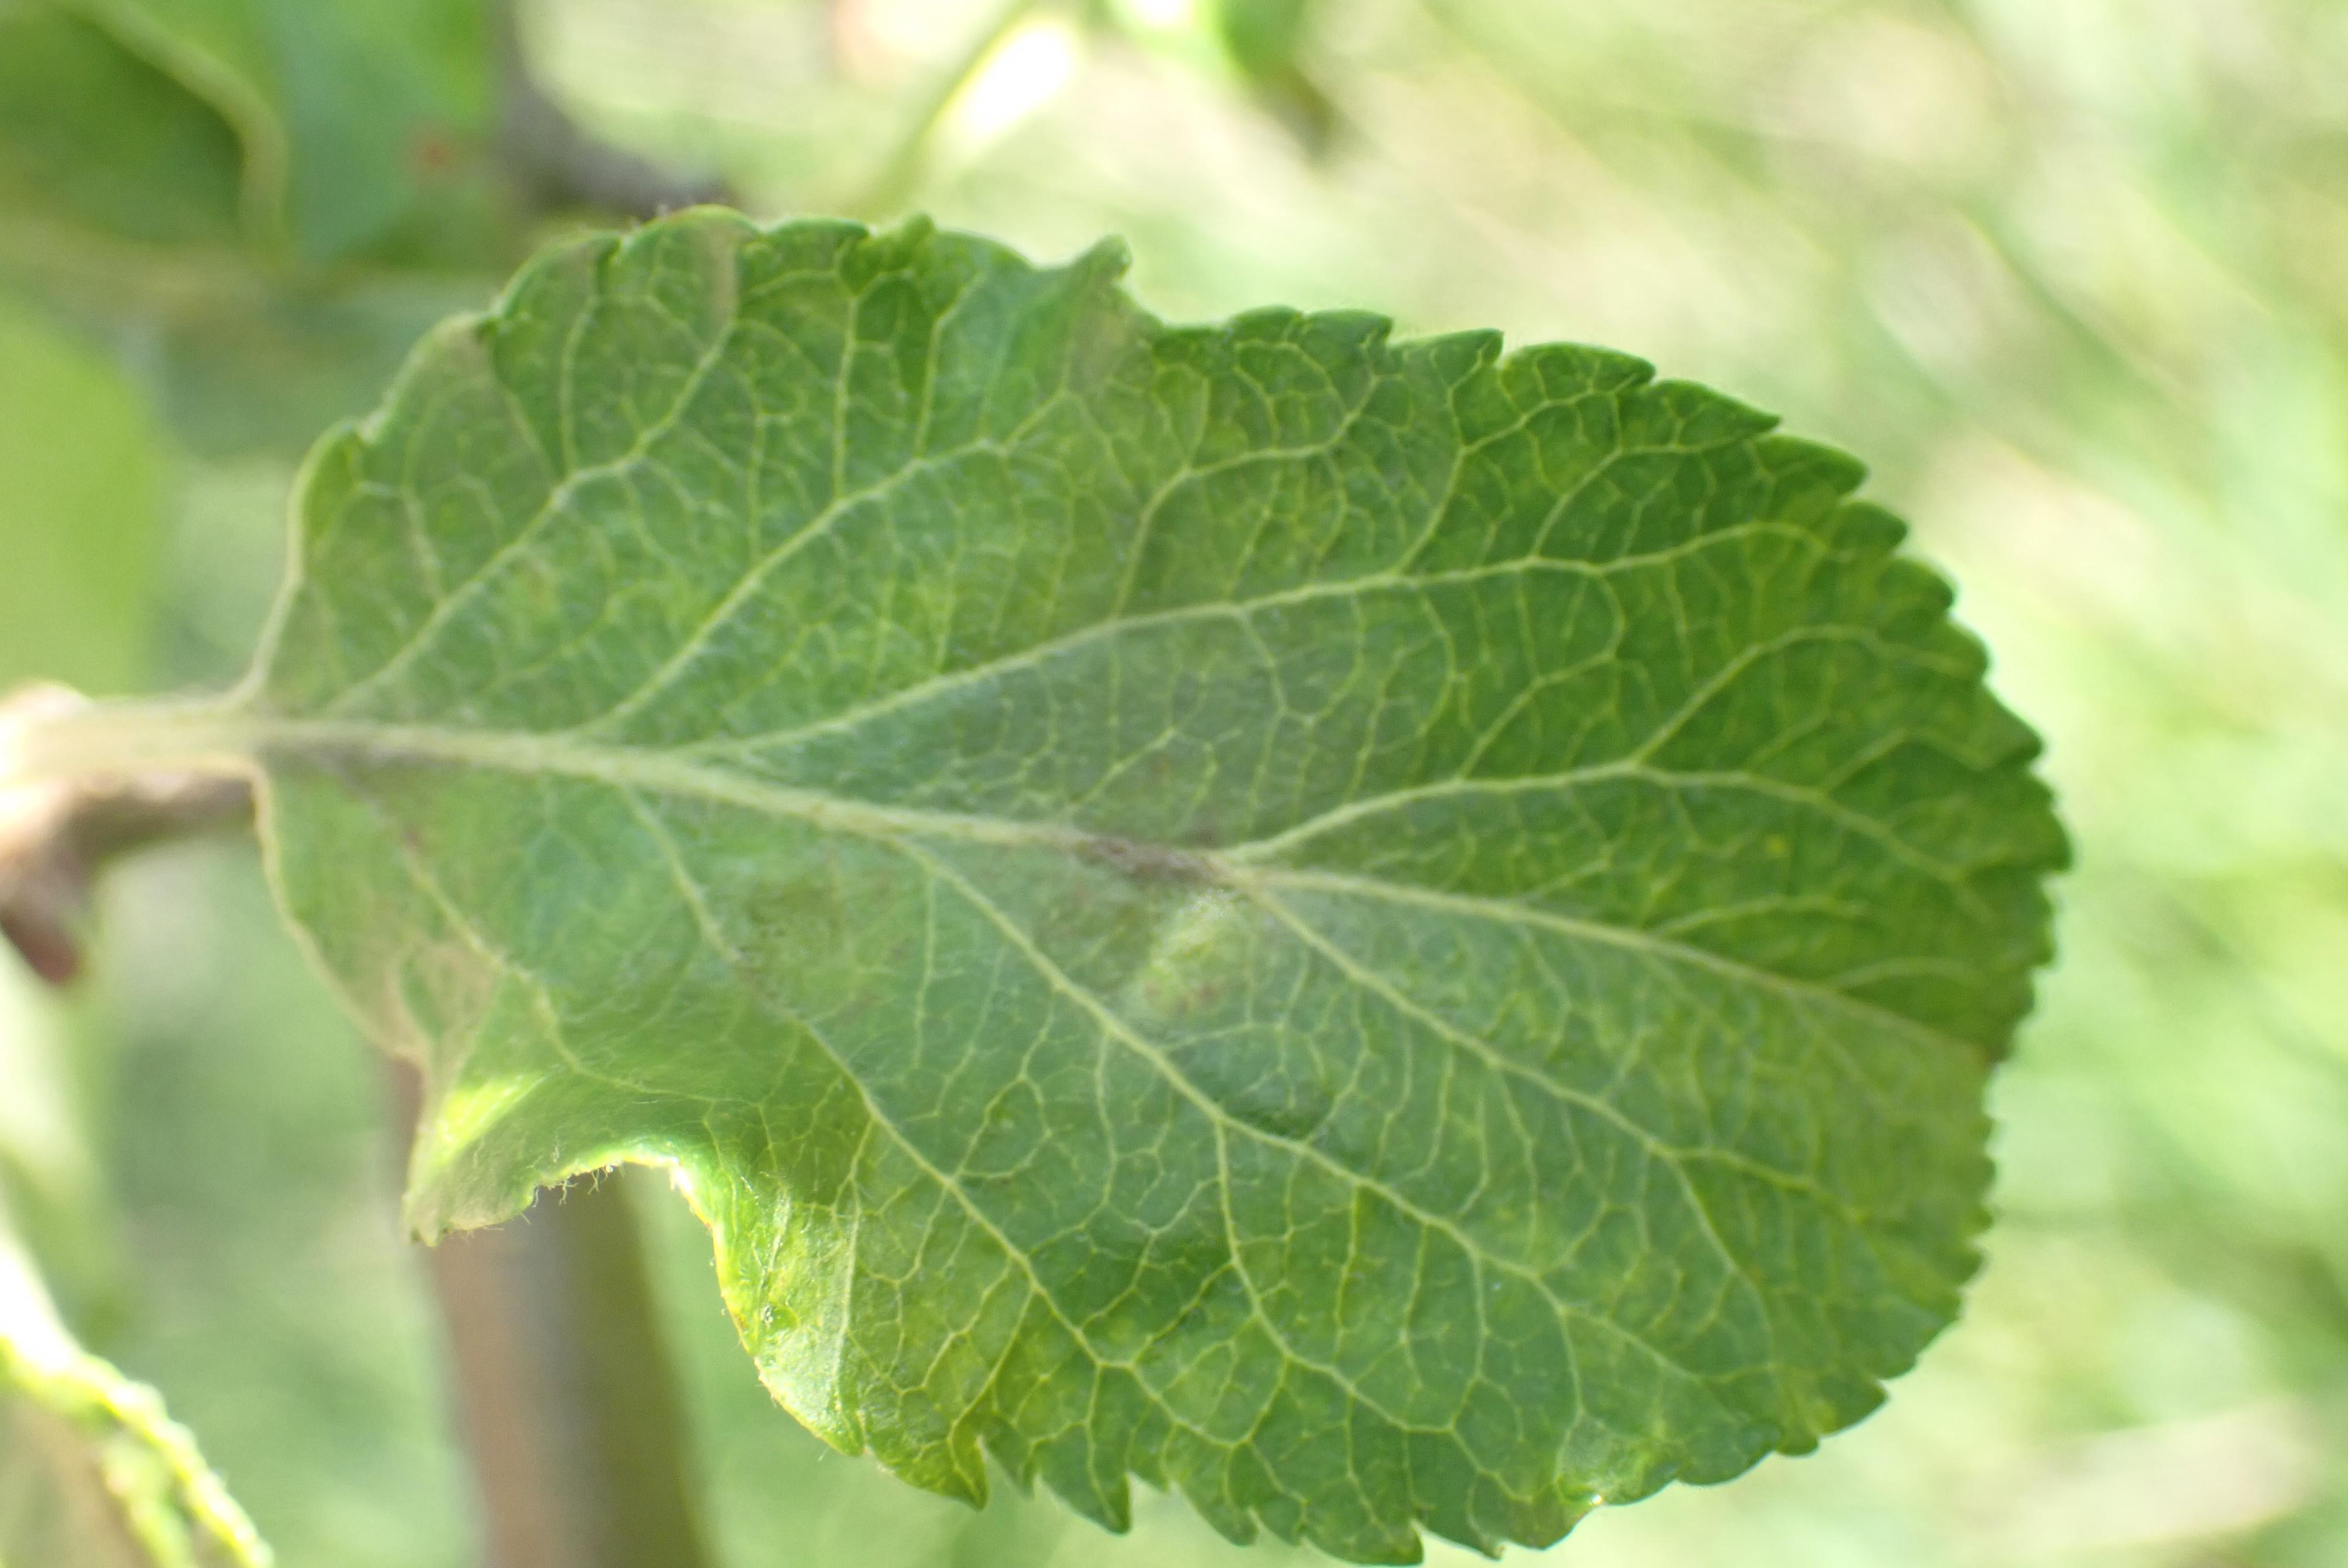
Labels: scab